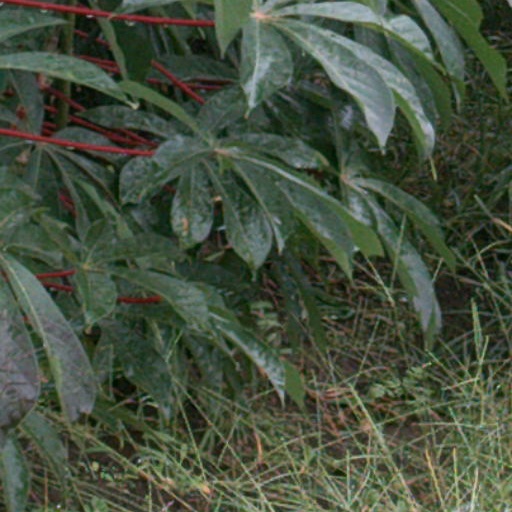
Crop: cassava